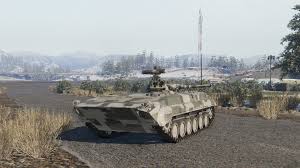
Label: BMP-1